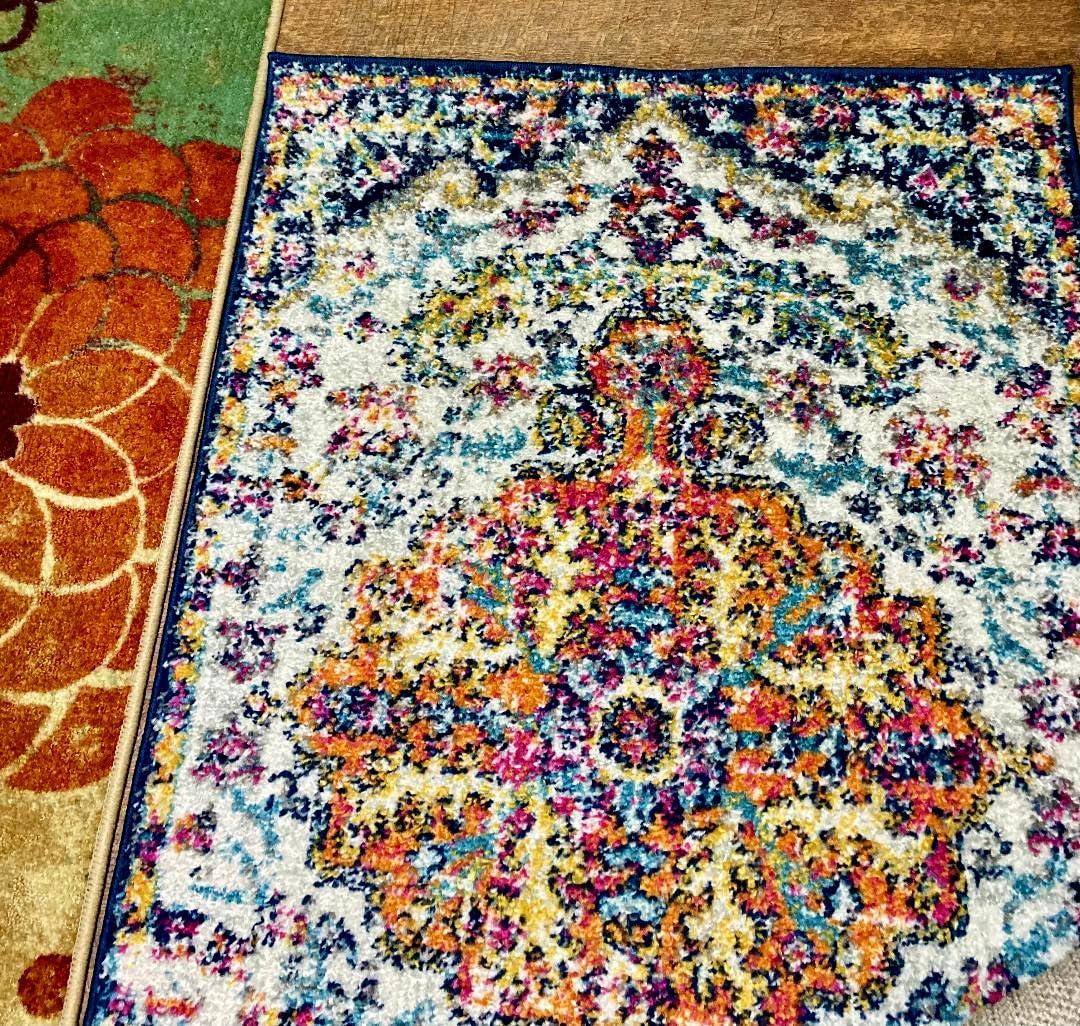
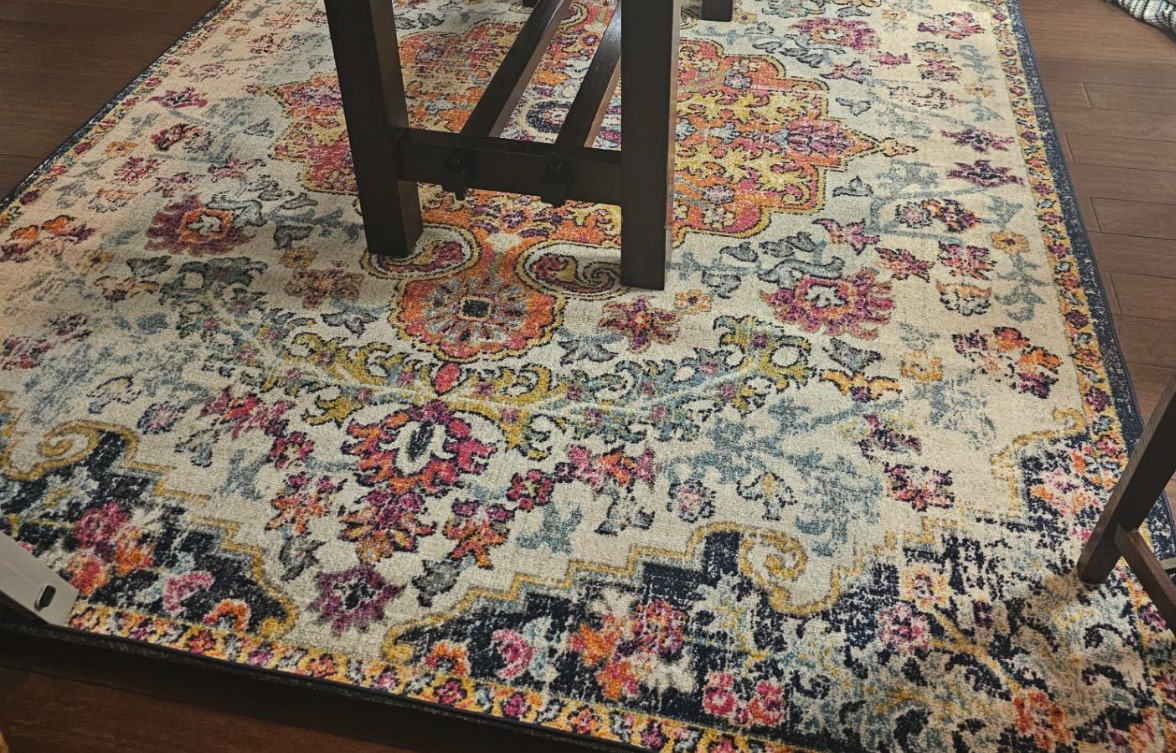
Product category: misc
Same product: yes